Bettoga Station

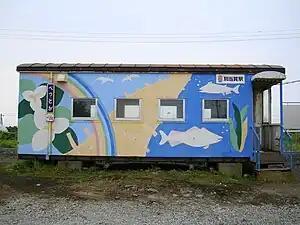

is a railway station on the Nemuro Main Line of JR Hokkaido located in Nemuro, Hokkaidō, Japan.